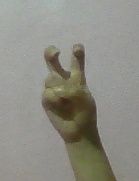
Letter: toot